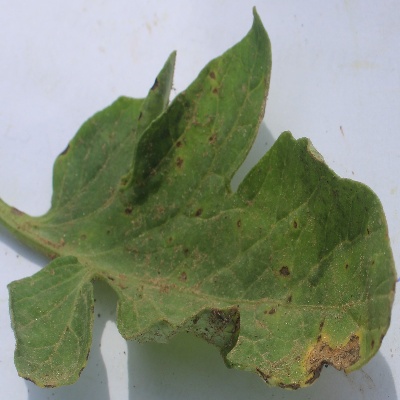
Crop: Tomato
Condition: septoria leaf spot